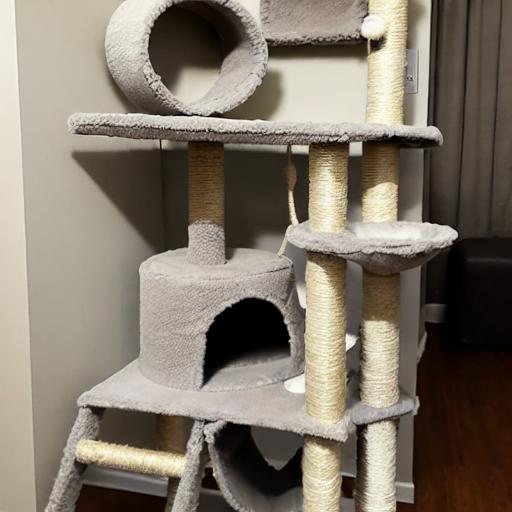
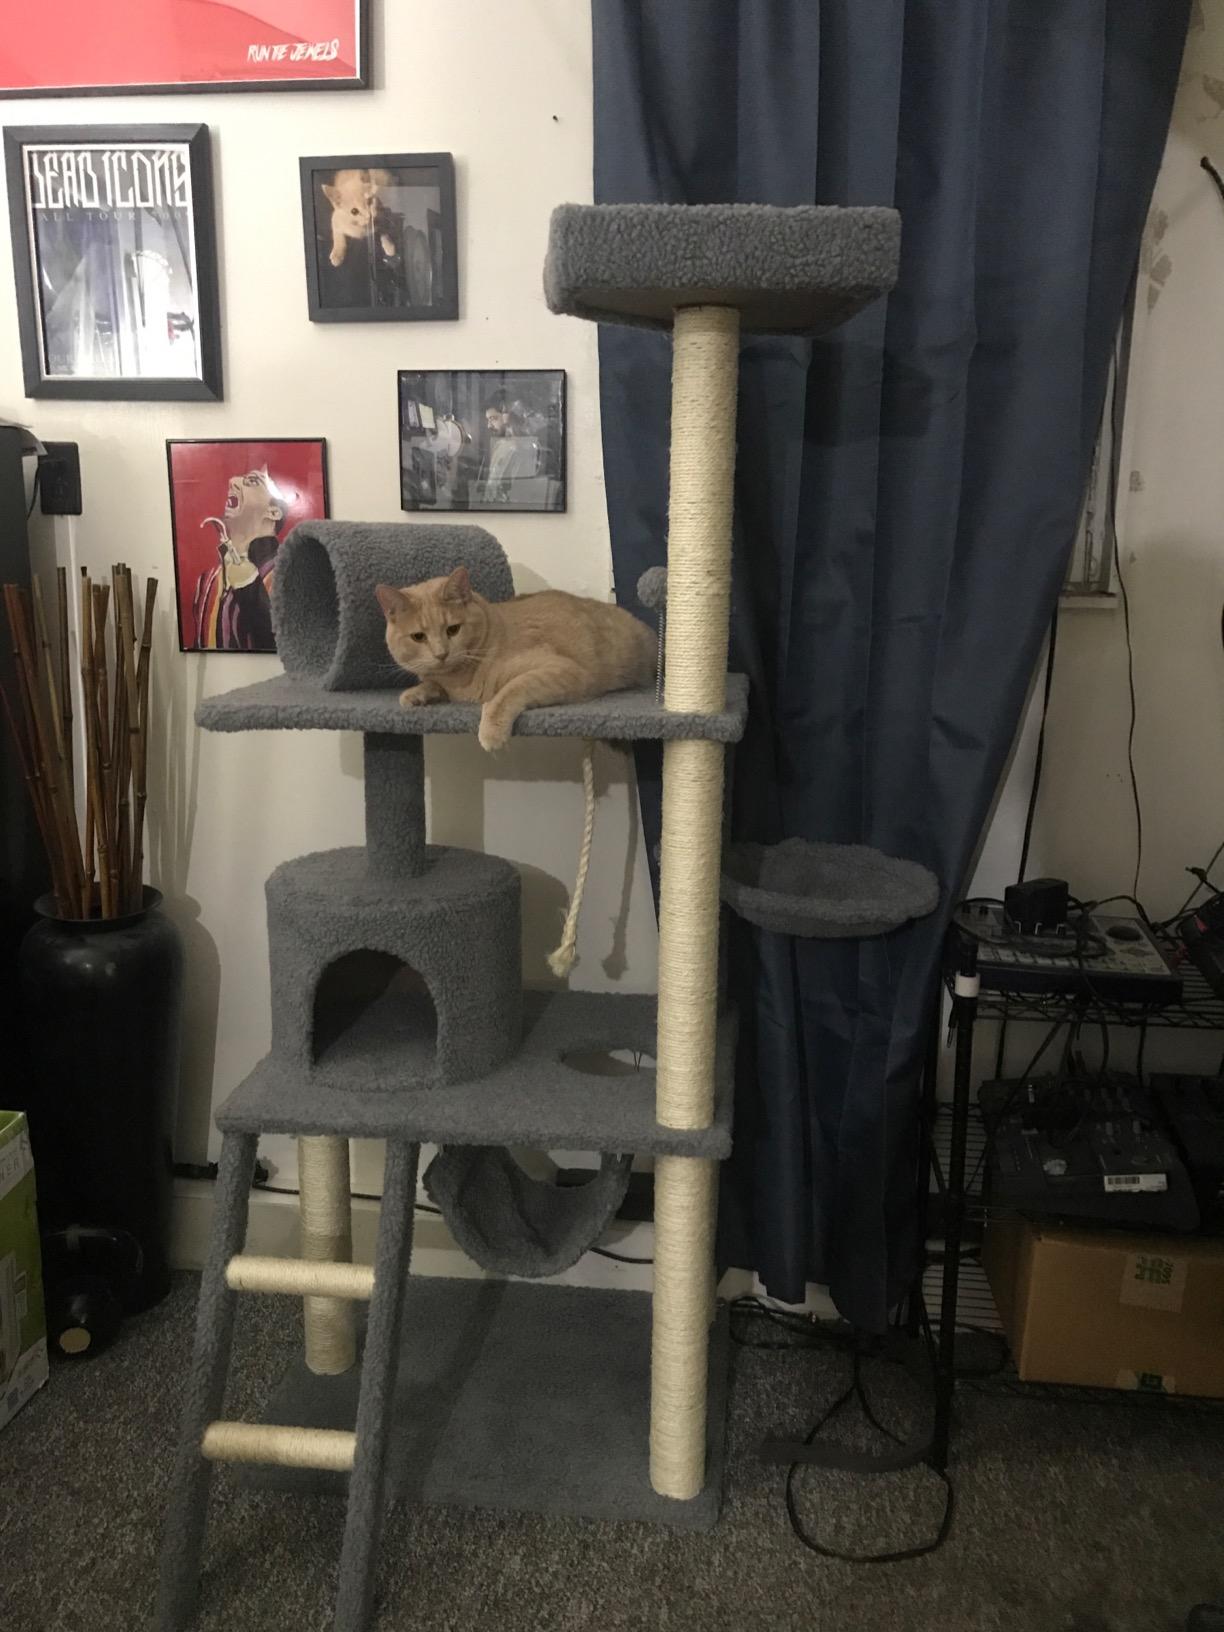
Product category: items_cat tree
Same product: no